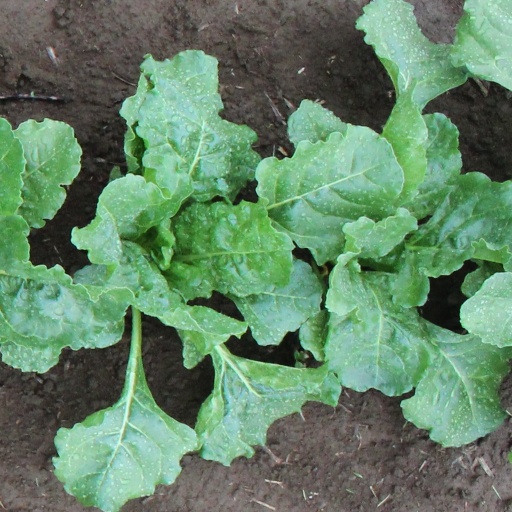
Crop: sugar beet